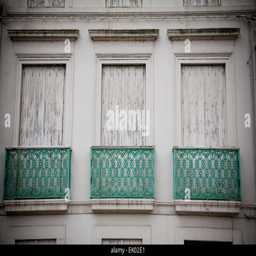
ornate green iron balconies on a house with closed wooden shutters